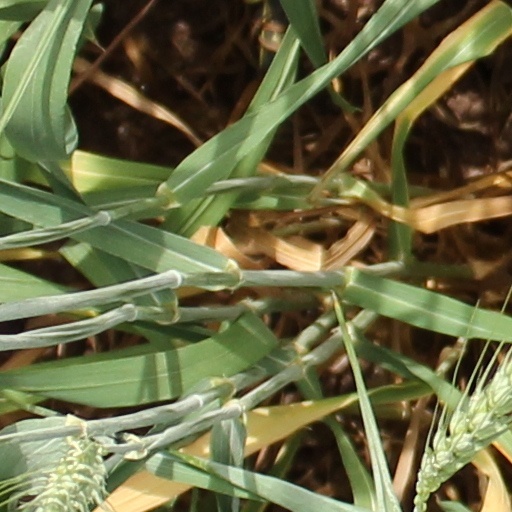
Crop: wheat